Ponca Tribal Self-Help Community Building Historic District

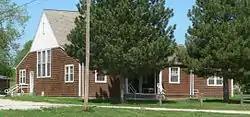
Ponca Tribal Self-Help Community building

The Ponca Tribal Self-Help Community Building Historic District, with the Ponca Agency Building, was listed on the National Register of Historic Places in 2003.